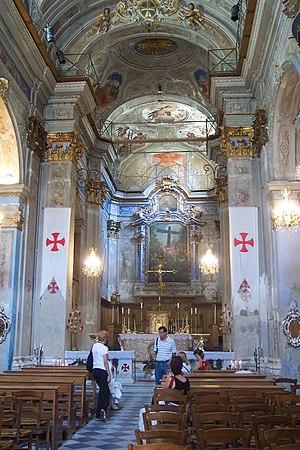
La chapelle Sainte-Croix de Nice, dite chapelle des pénitents blancs, a été construite par les Minimes, à partir de 1633. Située rue Saint-Joseph dans le Vieux-Nice, elle appartient à l'archiconfrérie des pénitents blancs. La chapelle a été en partie reconstruite en 1765-1767 sous la direction de l'architecte Antoine Spinelli. La façade, caractéristique du style du XVIIᵉ siècle, a été retouchée en 1875. Le clocher, de style baroque, date également de 1765-1767.